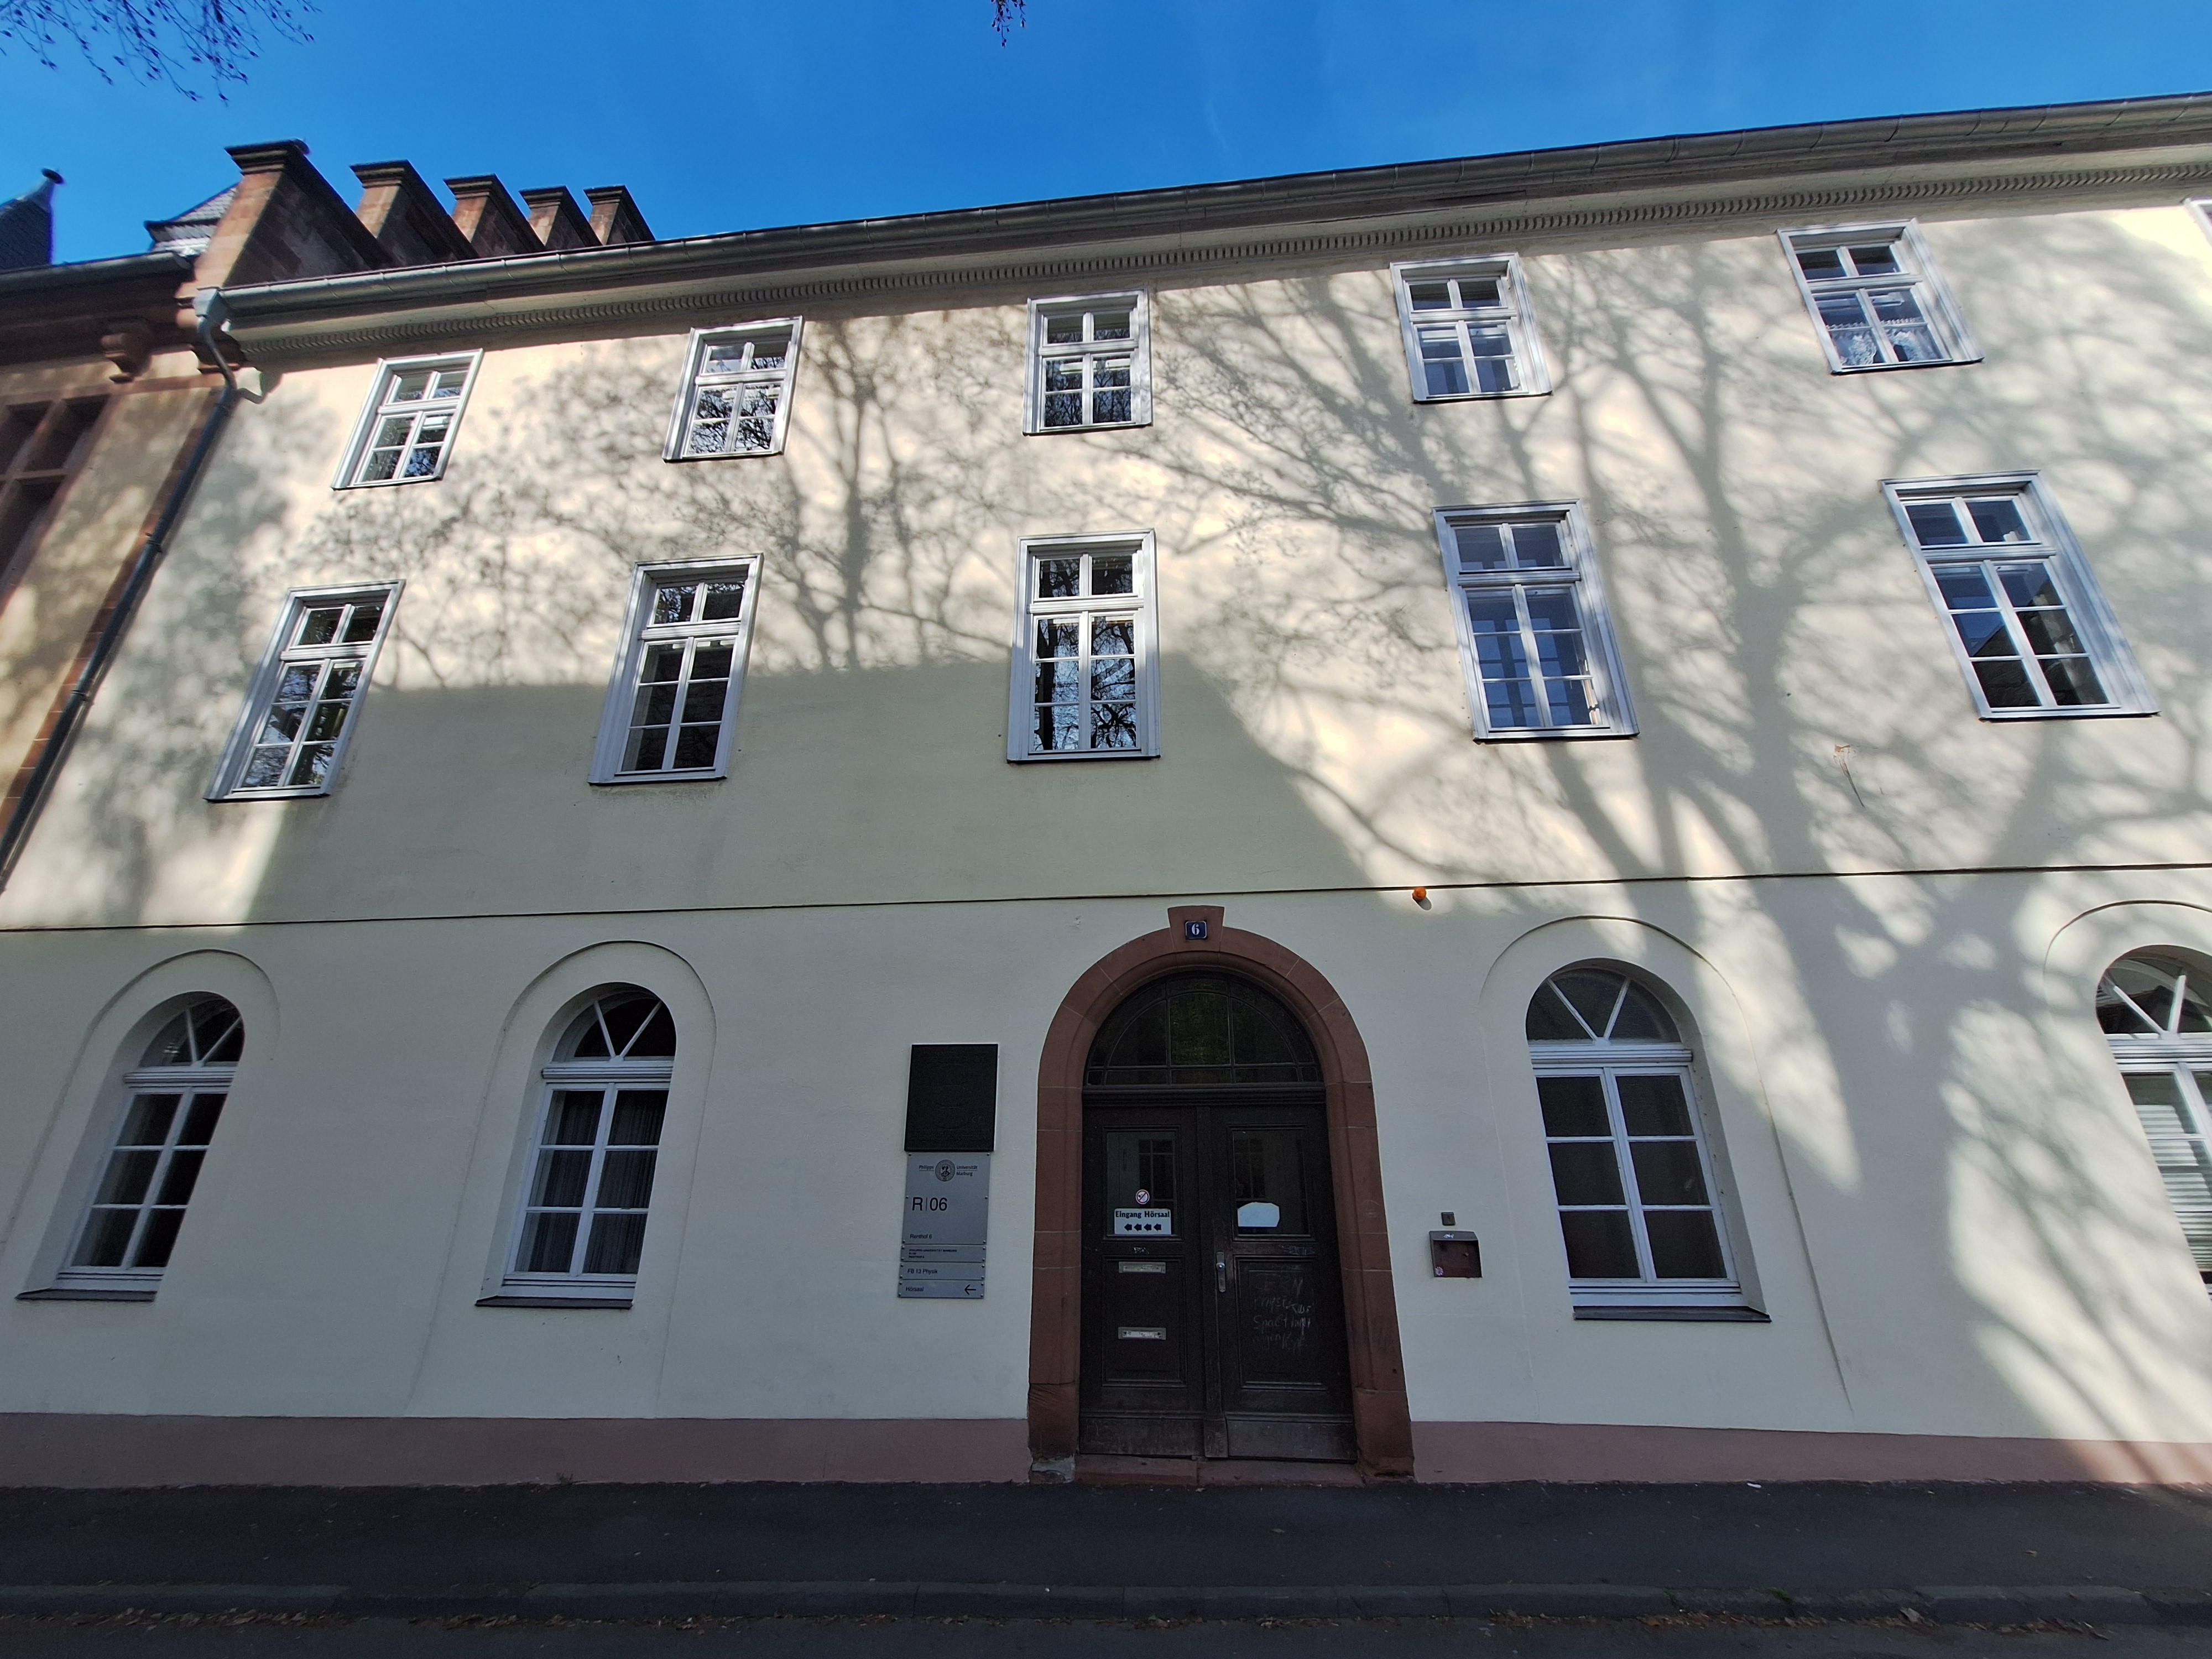
Building: Renthof 6